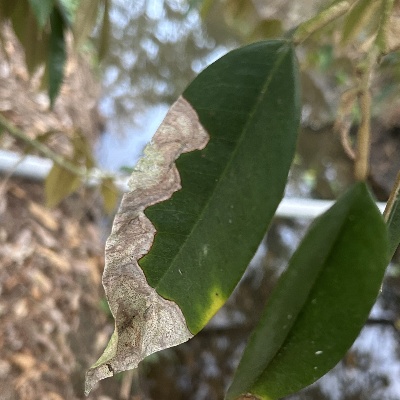
Label: Leaf_Colletotrichum